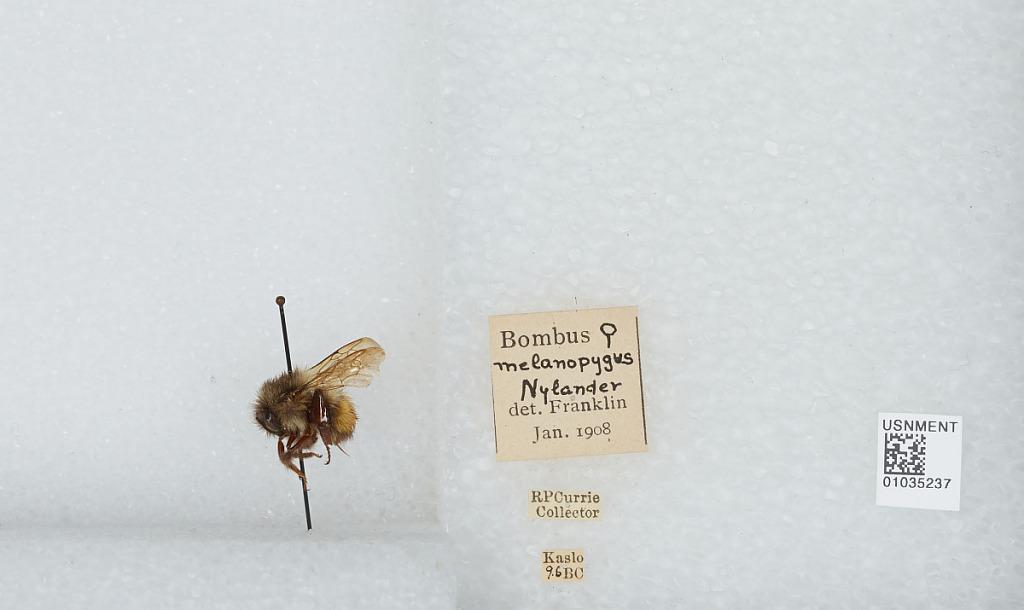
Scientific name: Bombus (Pyrobombus) melanopygus Nylander
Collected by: R. Currie
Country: Canada
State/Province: British Columbia
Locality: Kaslo
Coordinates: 49.9133, -116.911
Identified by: Franklin